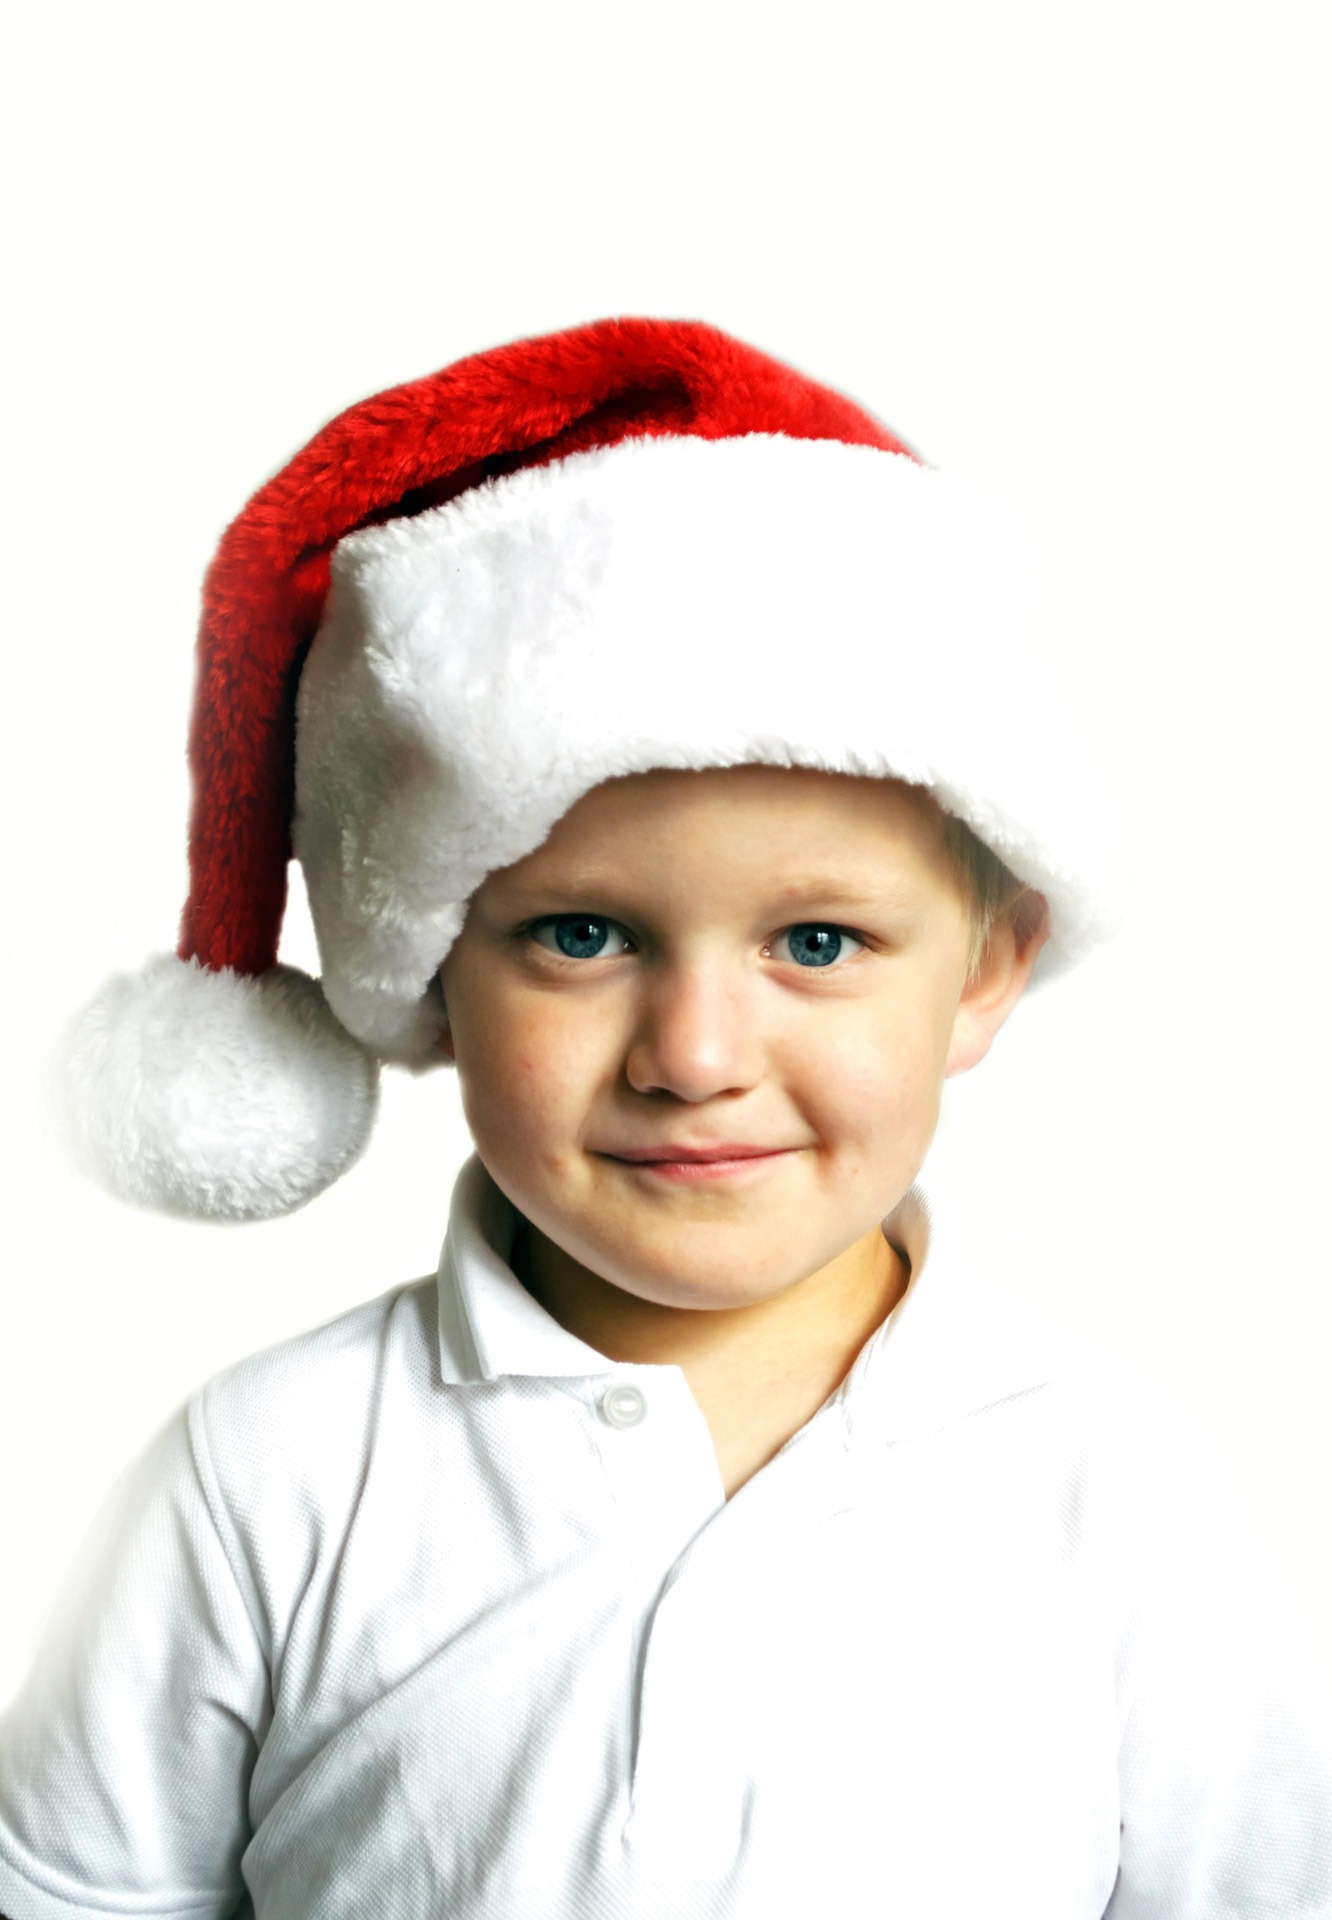
snow, people, white, boy, kid, gift, portrait, young, red, holiday, child, hat, clothing, christmas, headgear, season, santa, gifts, family, relaxation, background, friends, cap, look, joy, candy, november, surprise, off, desire, eagerness